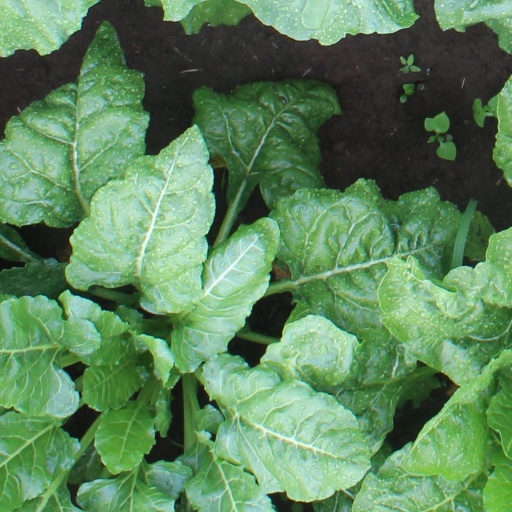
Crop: sugar beet